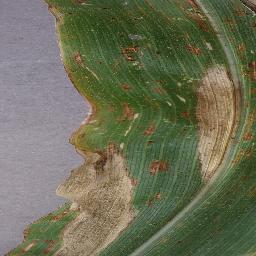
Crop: corn
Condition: (maize)_northern_blight